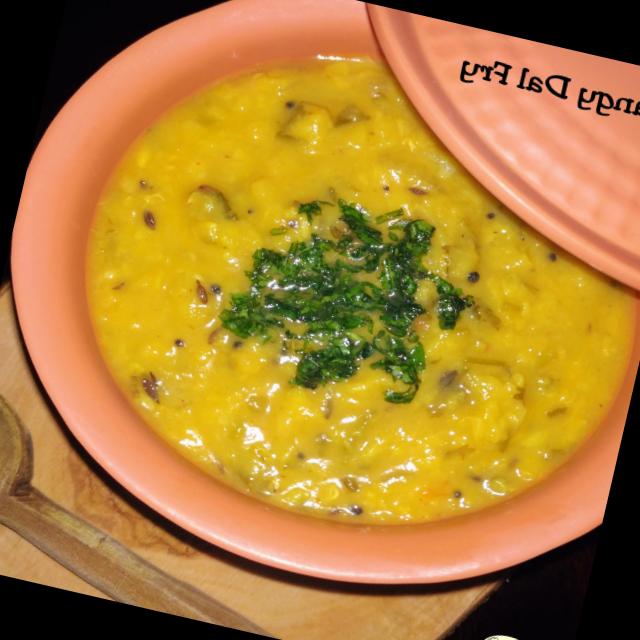
Dish: dal_makhani